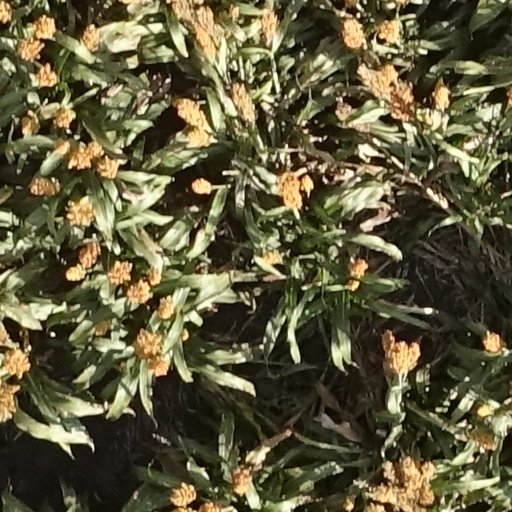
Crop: sorghum